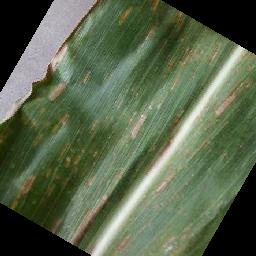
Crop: corn
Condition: (maize)_cercospora_spot_gray_spot